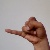
The image shows a hand gesture representing the letter 'J' in Indian Sign Language.